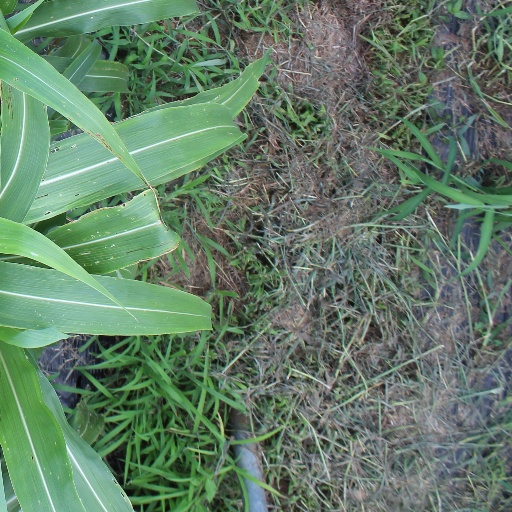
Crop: sorghum